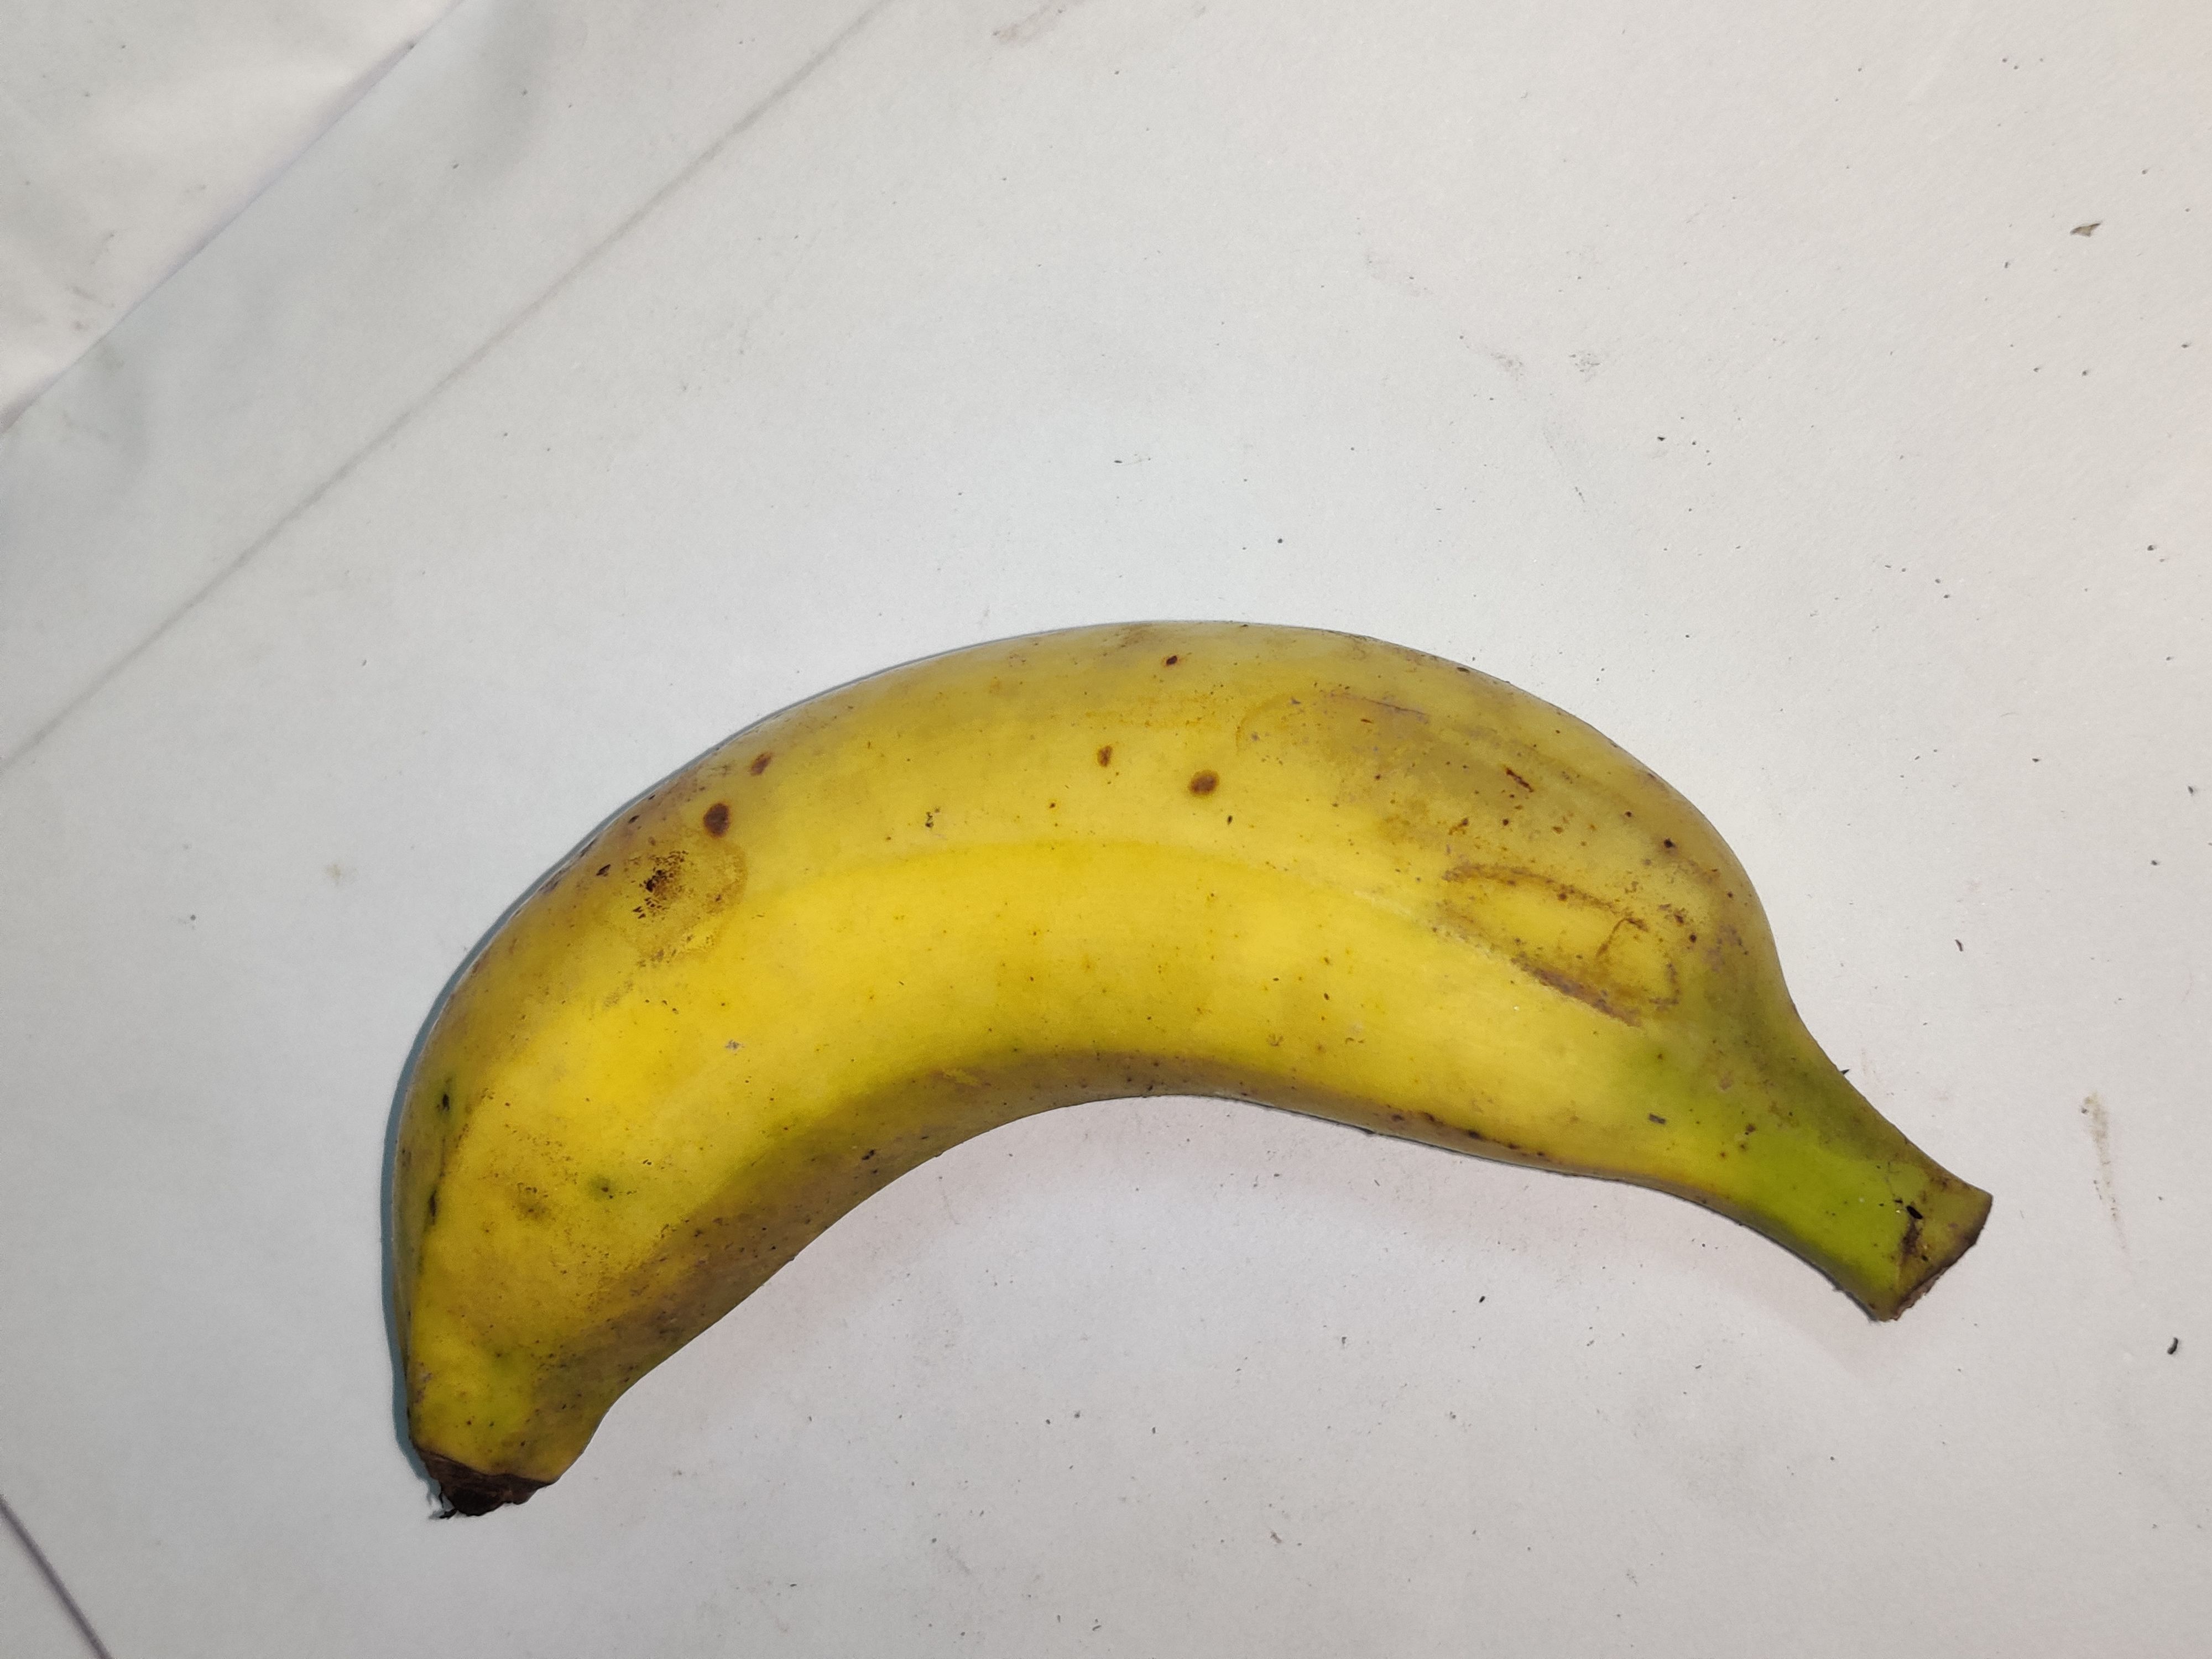
Fruit: banana
Grade: 1st-grade